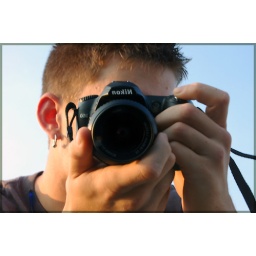
Reflection in hood of black car